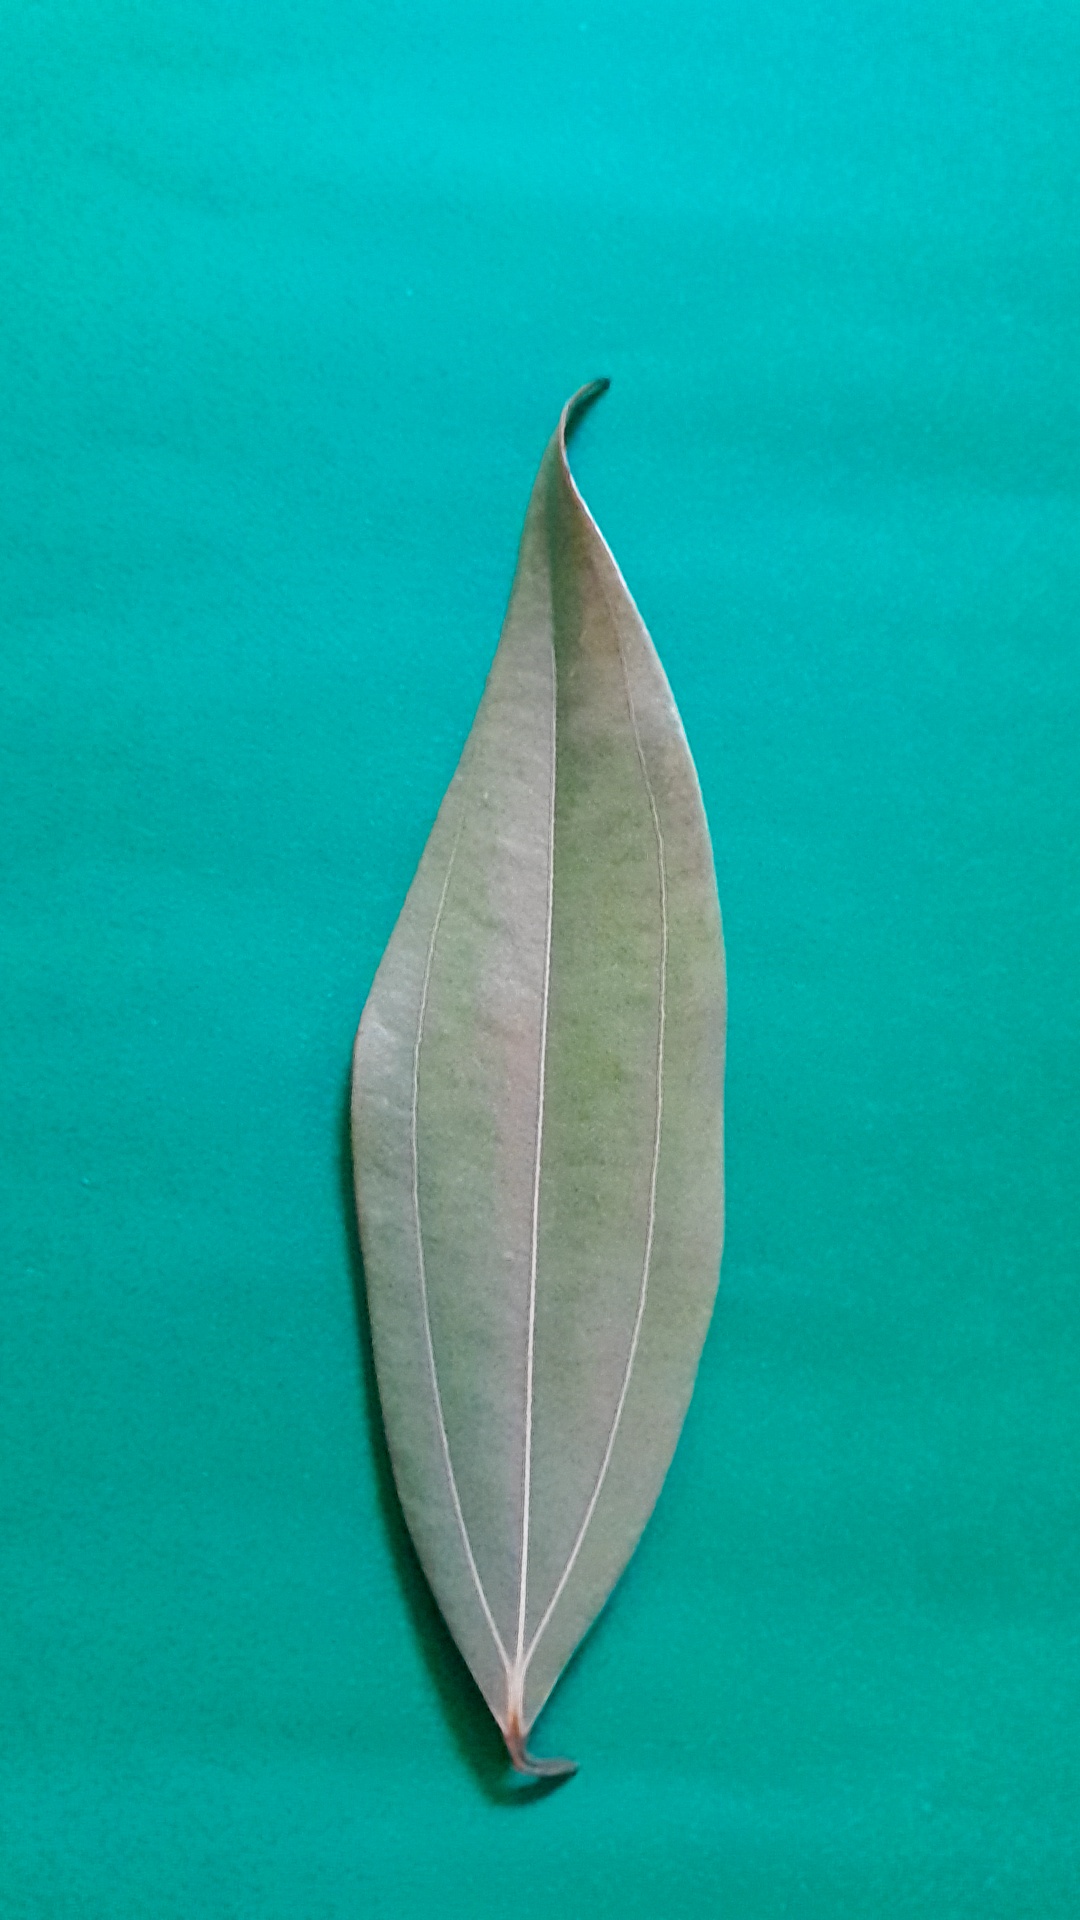
Label: Dry Leaf